Jacques Dynam

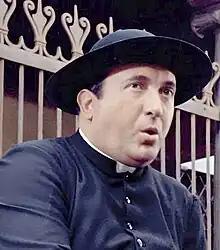
Jacques Dynam

Jacques Dynam (30 December 1923 – 11 November 2004) was a French film actor. He appeared in more than 150 films between 1942 and 2004, among which the "Fantomas" saga.